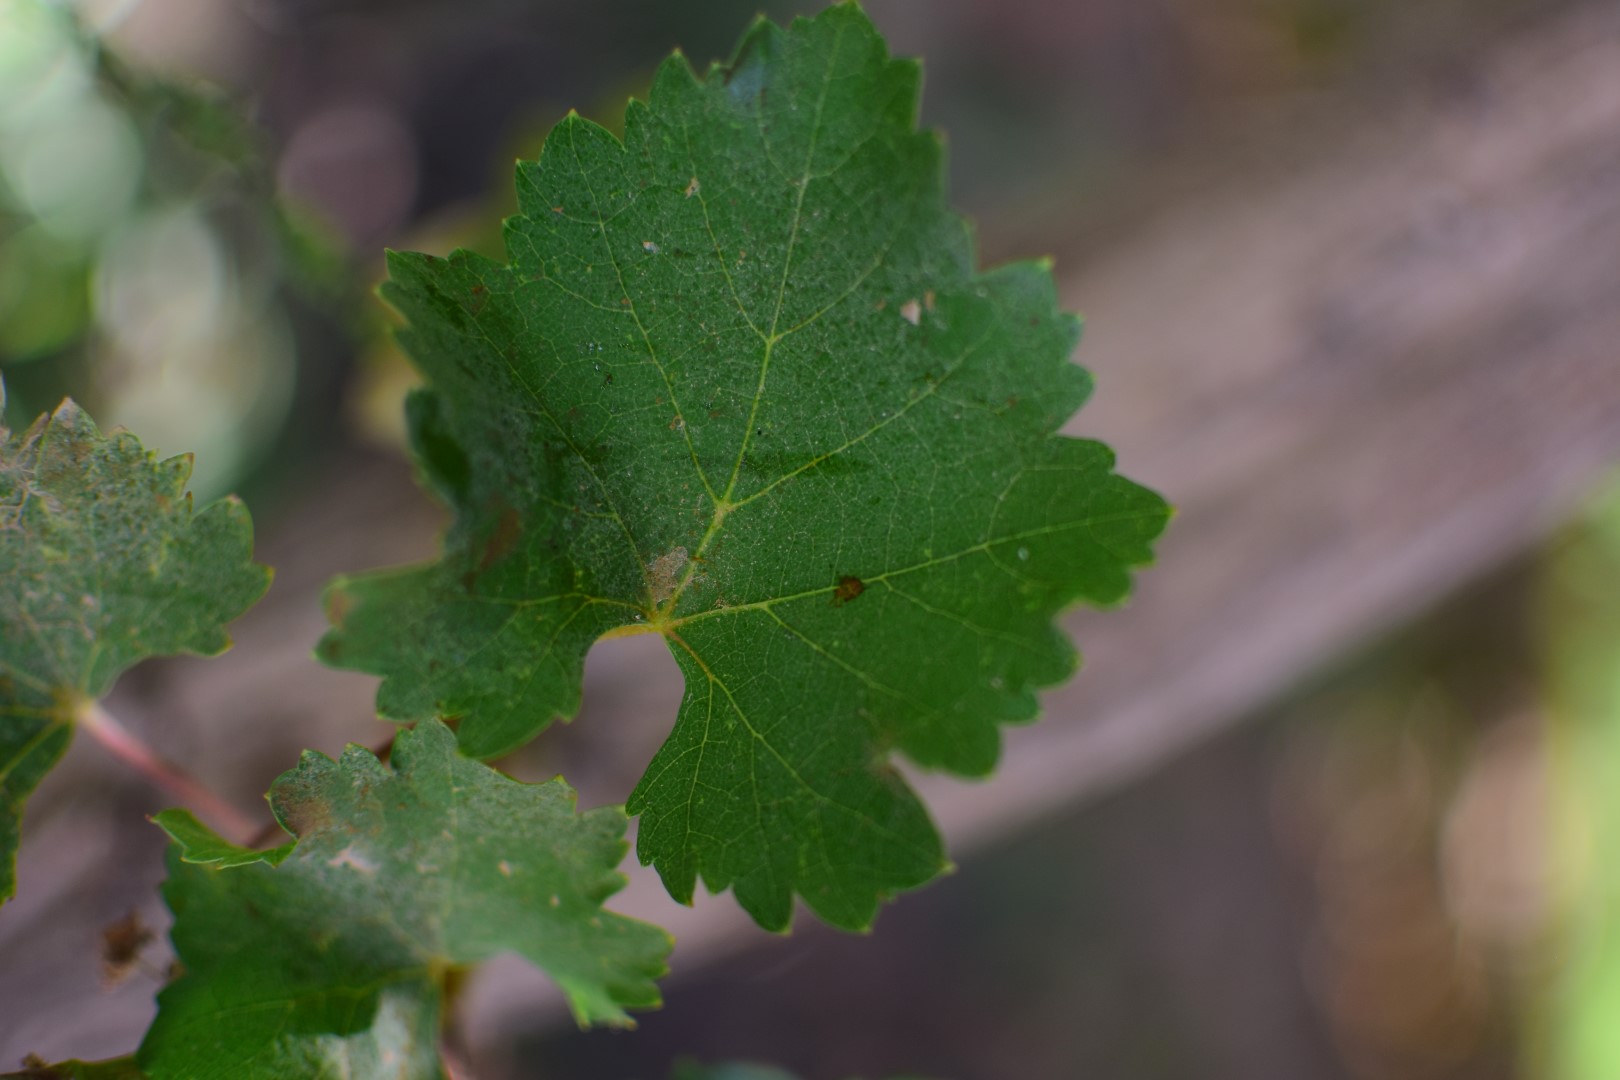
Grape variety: Frinsi